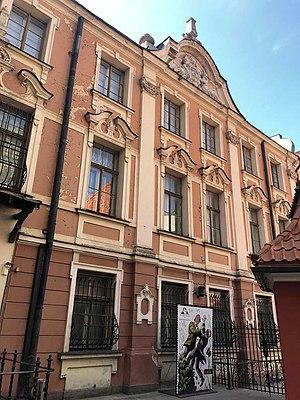
Jauniela iela 22 à Riga (Lettonie). Le bâtiment est le ""221B Baker Street"" de la série télévisée soviétique ""Sherlock Holmes"" tournée de 1979 à 1986 avec Vassili Livanov dans le rôle du détective."
Les Aventures de Sherlock Holmes et du docteur Watson est une série télévisée soviétique réalisée par Igor Maslennikov entre 1979 à 1986, adaptée de romans et de nouvelles écrites par Arthur Conan Doyle. Elle se compose de cinq téléfilms, chacun divisé en deux ou trois épisodes. La série comprend au total onze épisodes.